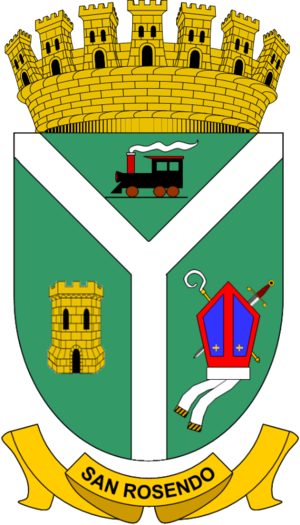
San Rosendo est une ville et une commune du Chili faisant partie de la province de Biobío, elle-même rattachée à la région du Biobío. En 2012, la population de la commune s'élevait à 3 757 habitants. La superficie de la commune est de 92 km².